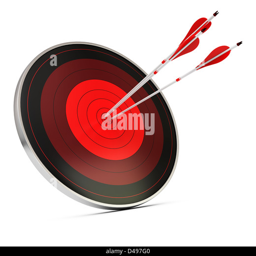
red arrows hitting the center of a red target or dart , white background , concept of achieving objectives